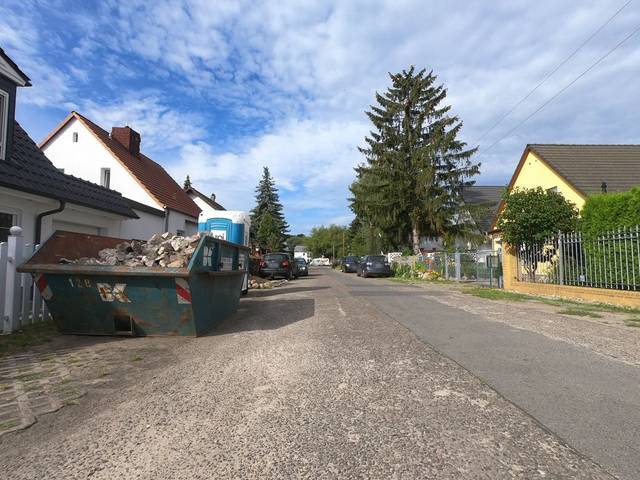
Region: Germany
Coordinates: 52.559, 13.491